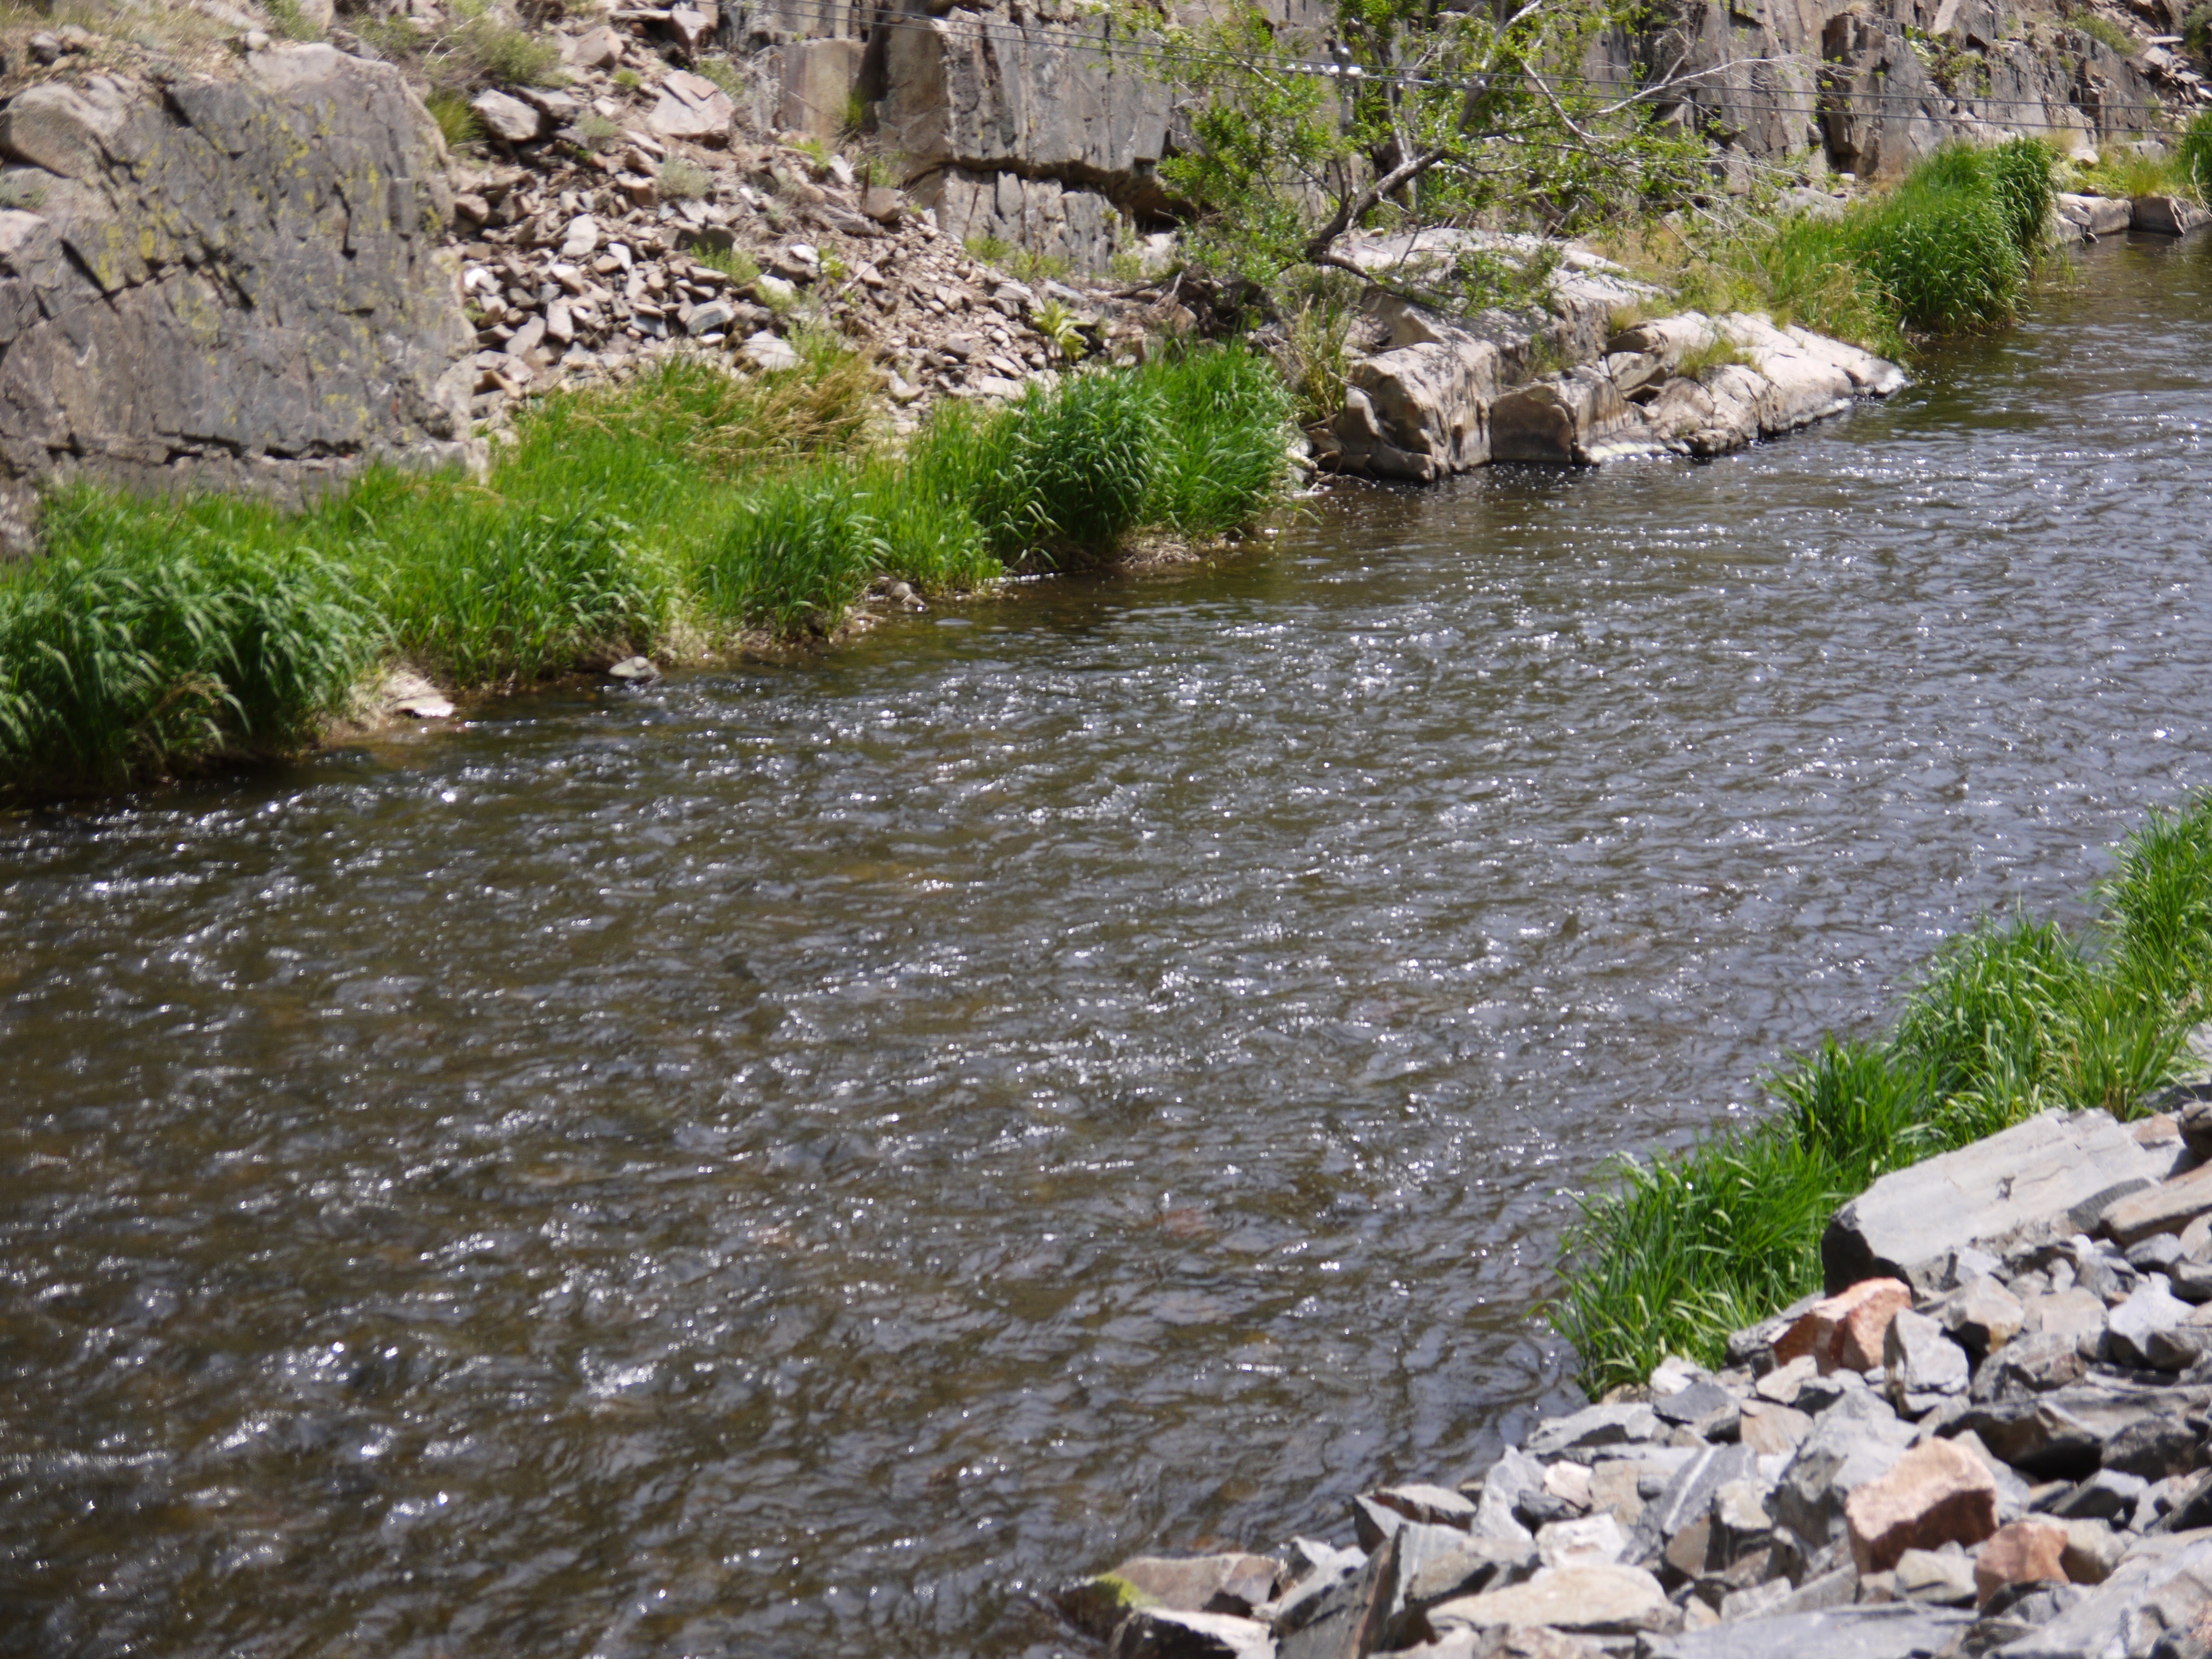
nature, mountain, river, valley, stream, rapid, waterway, body of water, colorado, watercourse, wadi, stream bed, colorado mountains, landform, boulder creek, geological phenomenon